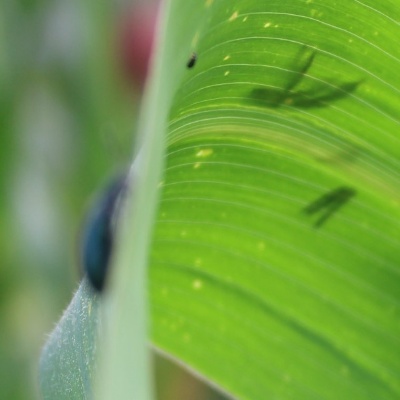
Crop: Maize
Condition: leaf beetle